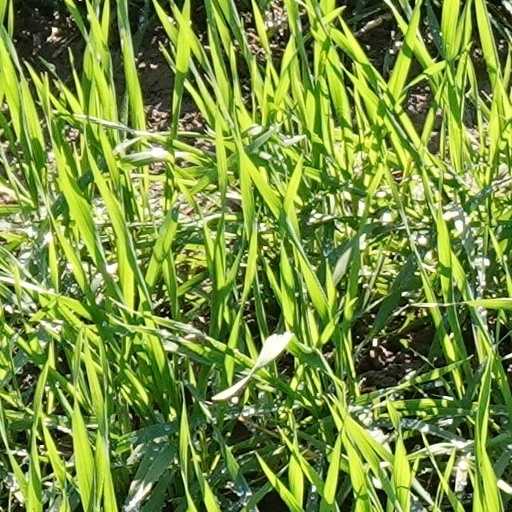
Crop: wheat